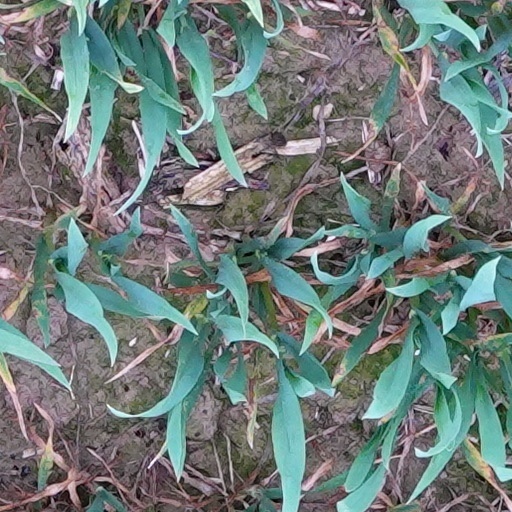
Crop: wheat